José Muñoz Cortés

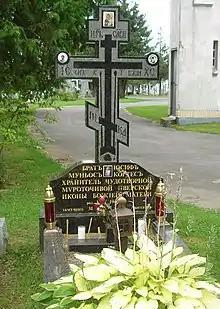
Muñoz' grave at the Holy Trinity cemetery in Jordanville, New York

In October 1997, during one of his trips with the icon, Muñoz was tortured and murdered in a hotel room in Athens, Greece, during the overnight hours of 30 or 31 October. The icon was stolen, and has not been seen since. Muñoz had planned to return to Canada the following day to celebrate the fifteenth anniversary of the appearance of the miraculous myrrh on the icon.